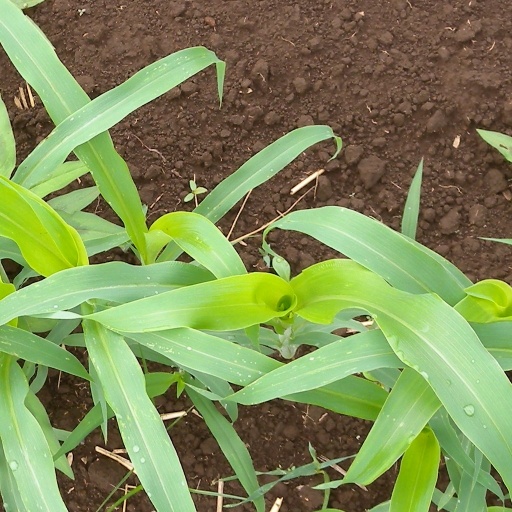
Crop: sorghum